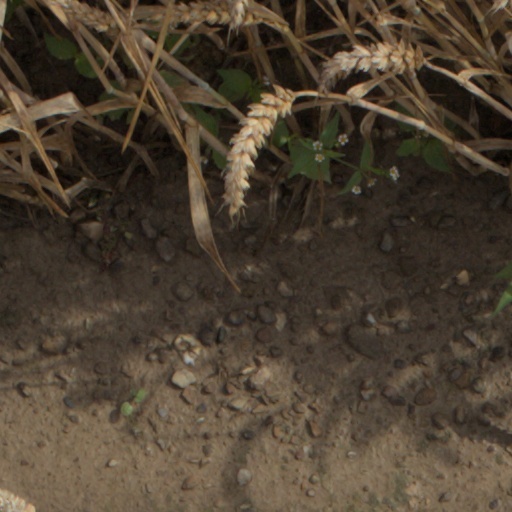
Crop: wheat